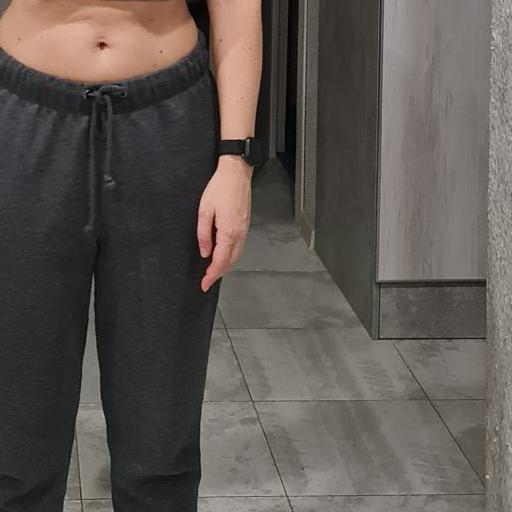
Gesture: no_gesture